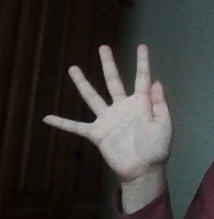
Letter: sheen